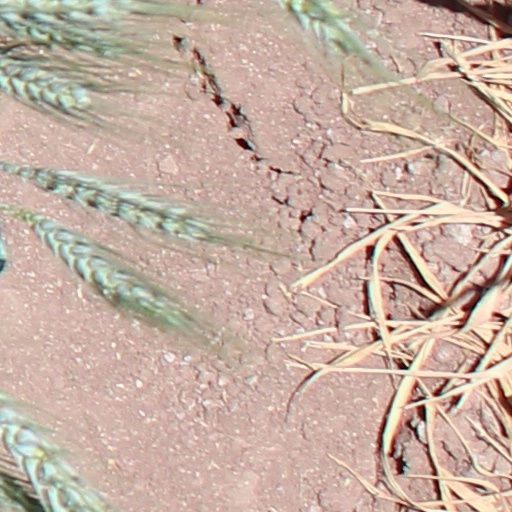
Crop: wheat